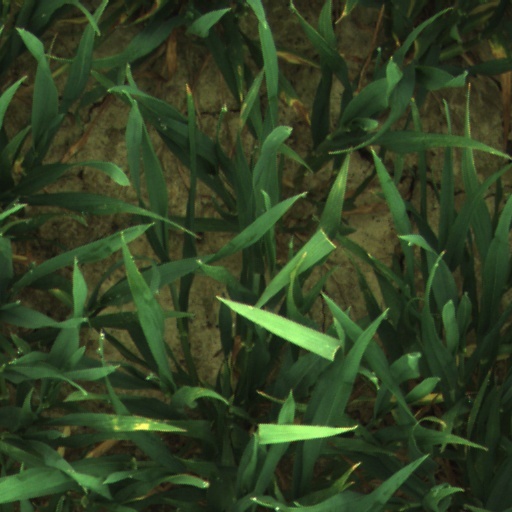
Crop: wheat